Mogadishu currency

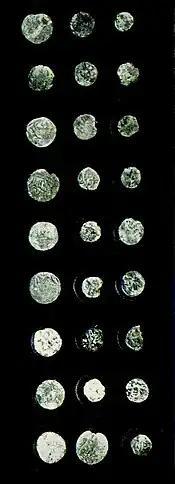
Sultanate of Mogadishu currency

Mogadishu currency was an old coinage system minted by the medieval Sultanate of Mogadishu.